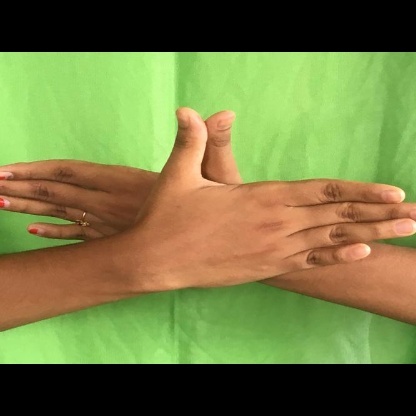
Mudra: Garuda